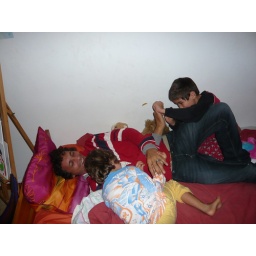
Two boys against Patrick on the bed